ExpressJet

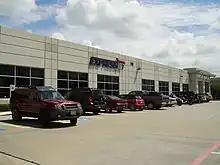
Former ExpressJet headquarters in Greenspoint, Houston

ExpressJet was one of three tenants that leased space in the two-building, North Belt Office Center complex, which includes buildings III and IV. FORT Properties manages both buildings. ExpressJet uses the location due to the proximity to George Bush Intercontinental Airport and to Continental Center I, the Continental Airlines headquarters in Downtown Houston. ExpressJet had relocated its headquarters to its final Houston location by 2006. FORT had acquired the buildings in 2007, which were built in 2003.